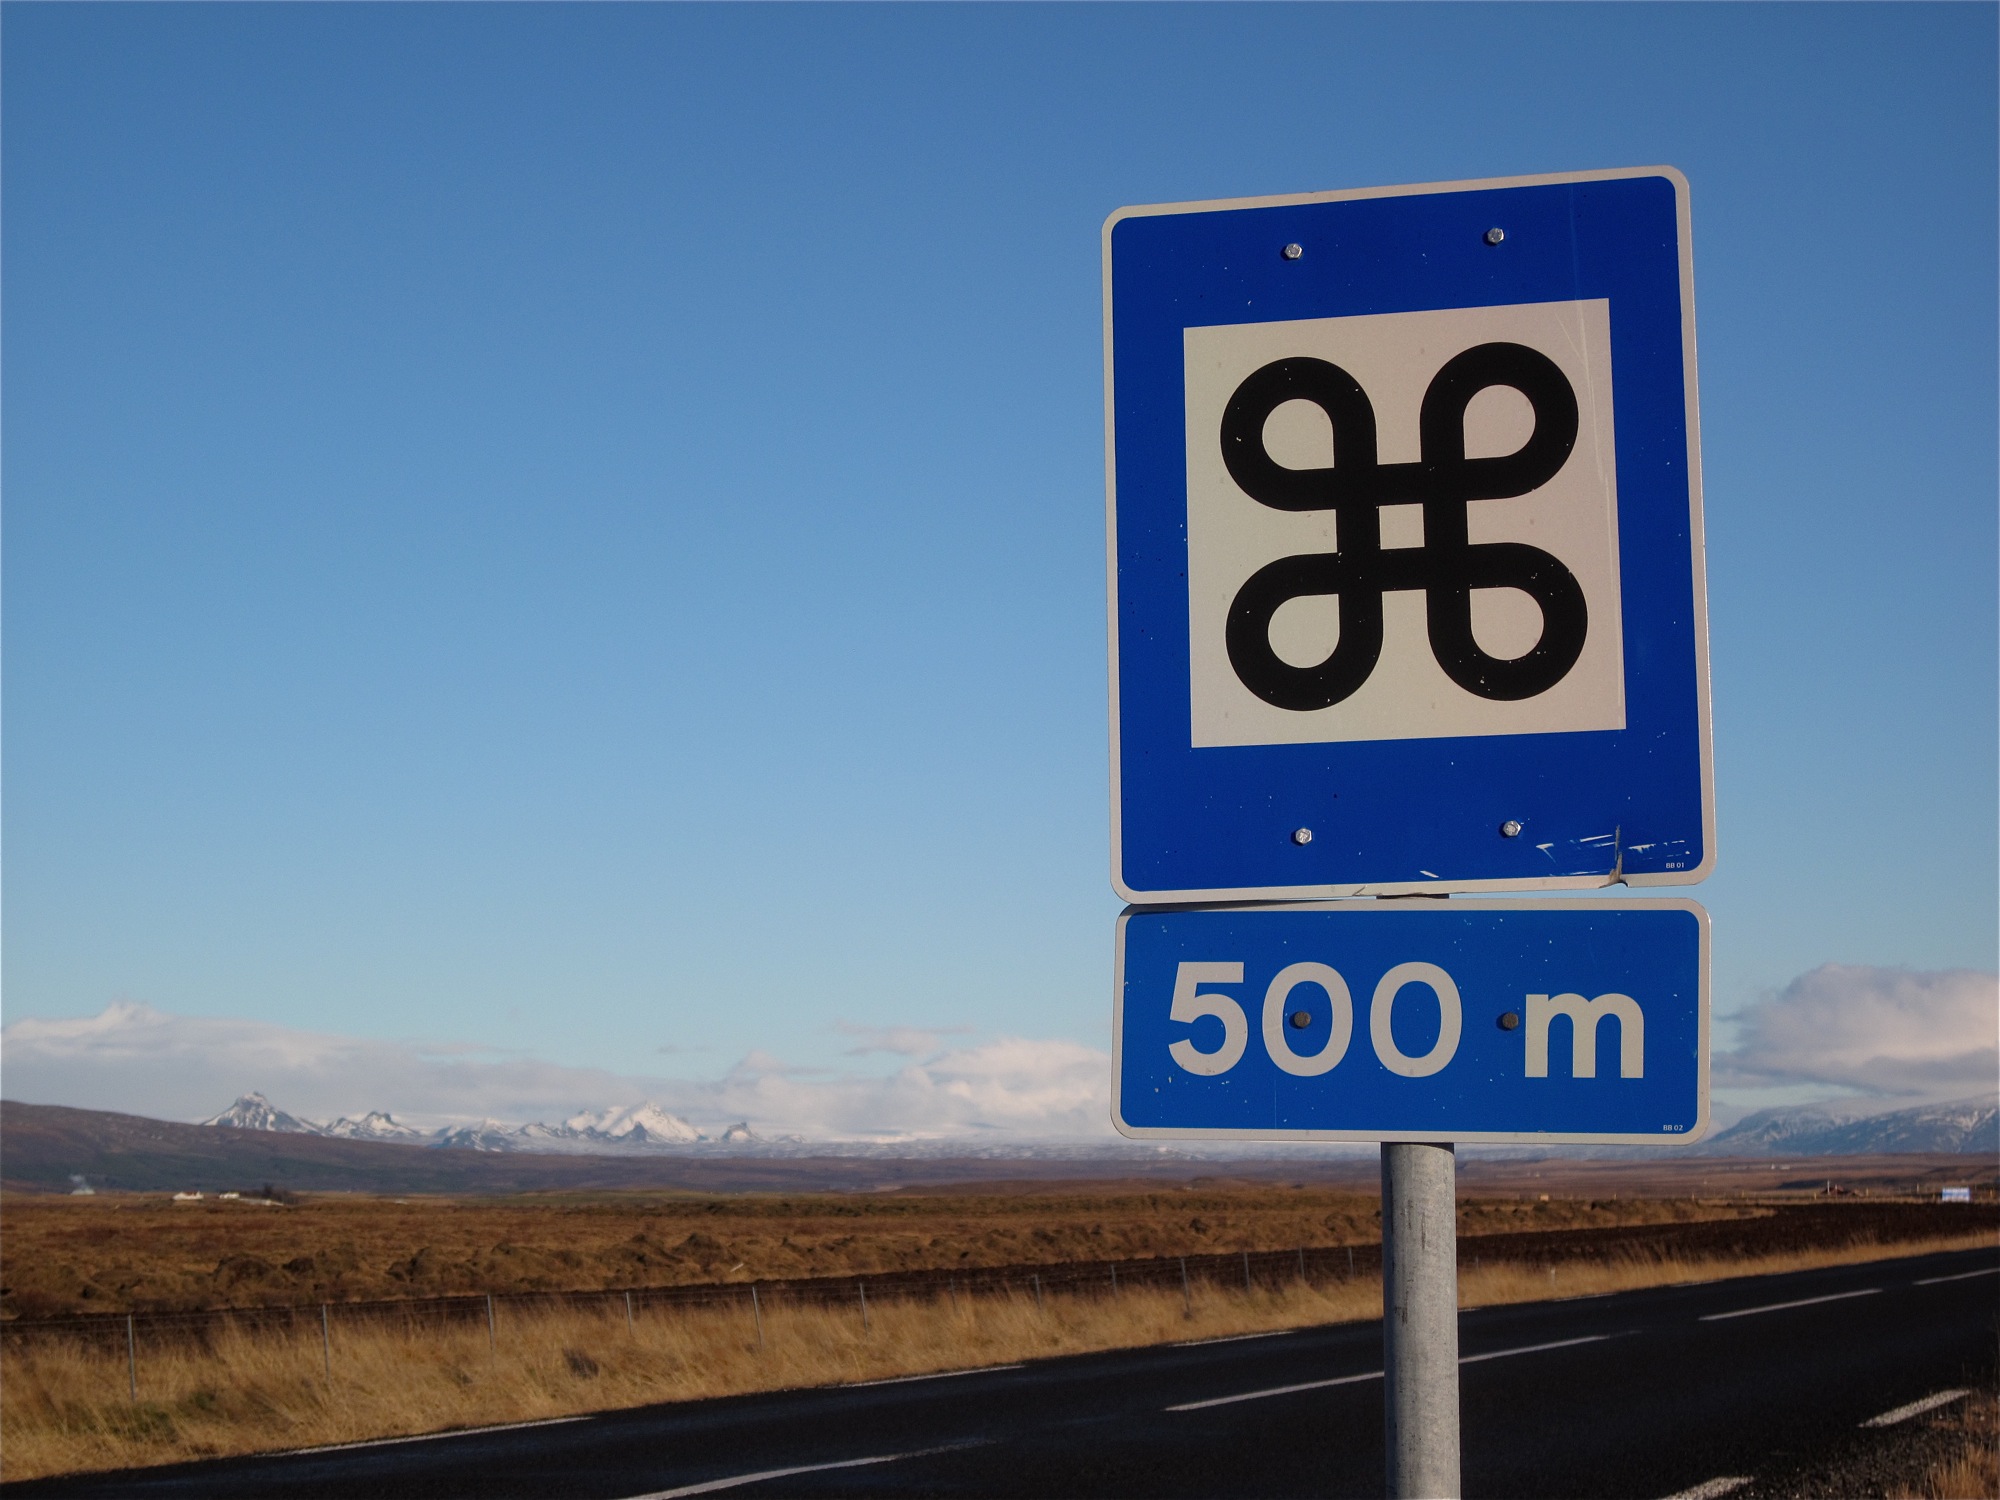
apple, road, highway, driving, sign, iceland, street sign, signage, lane, road trip, infrastructure, traffic sign, controlled access highway